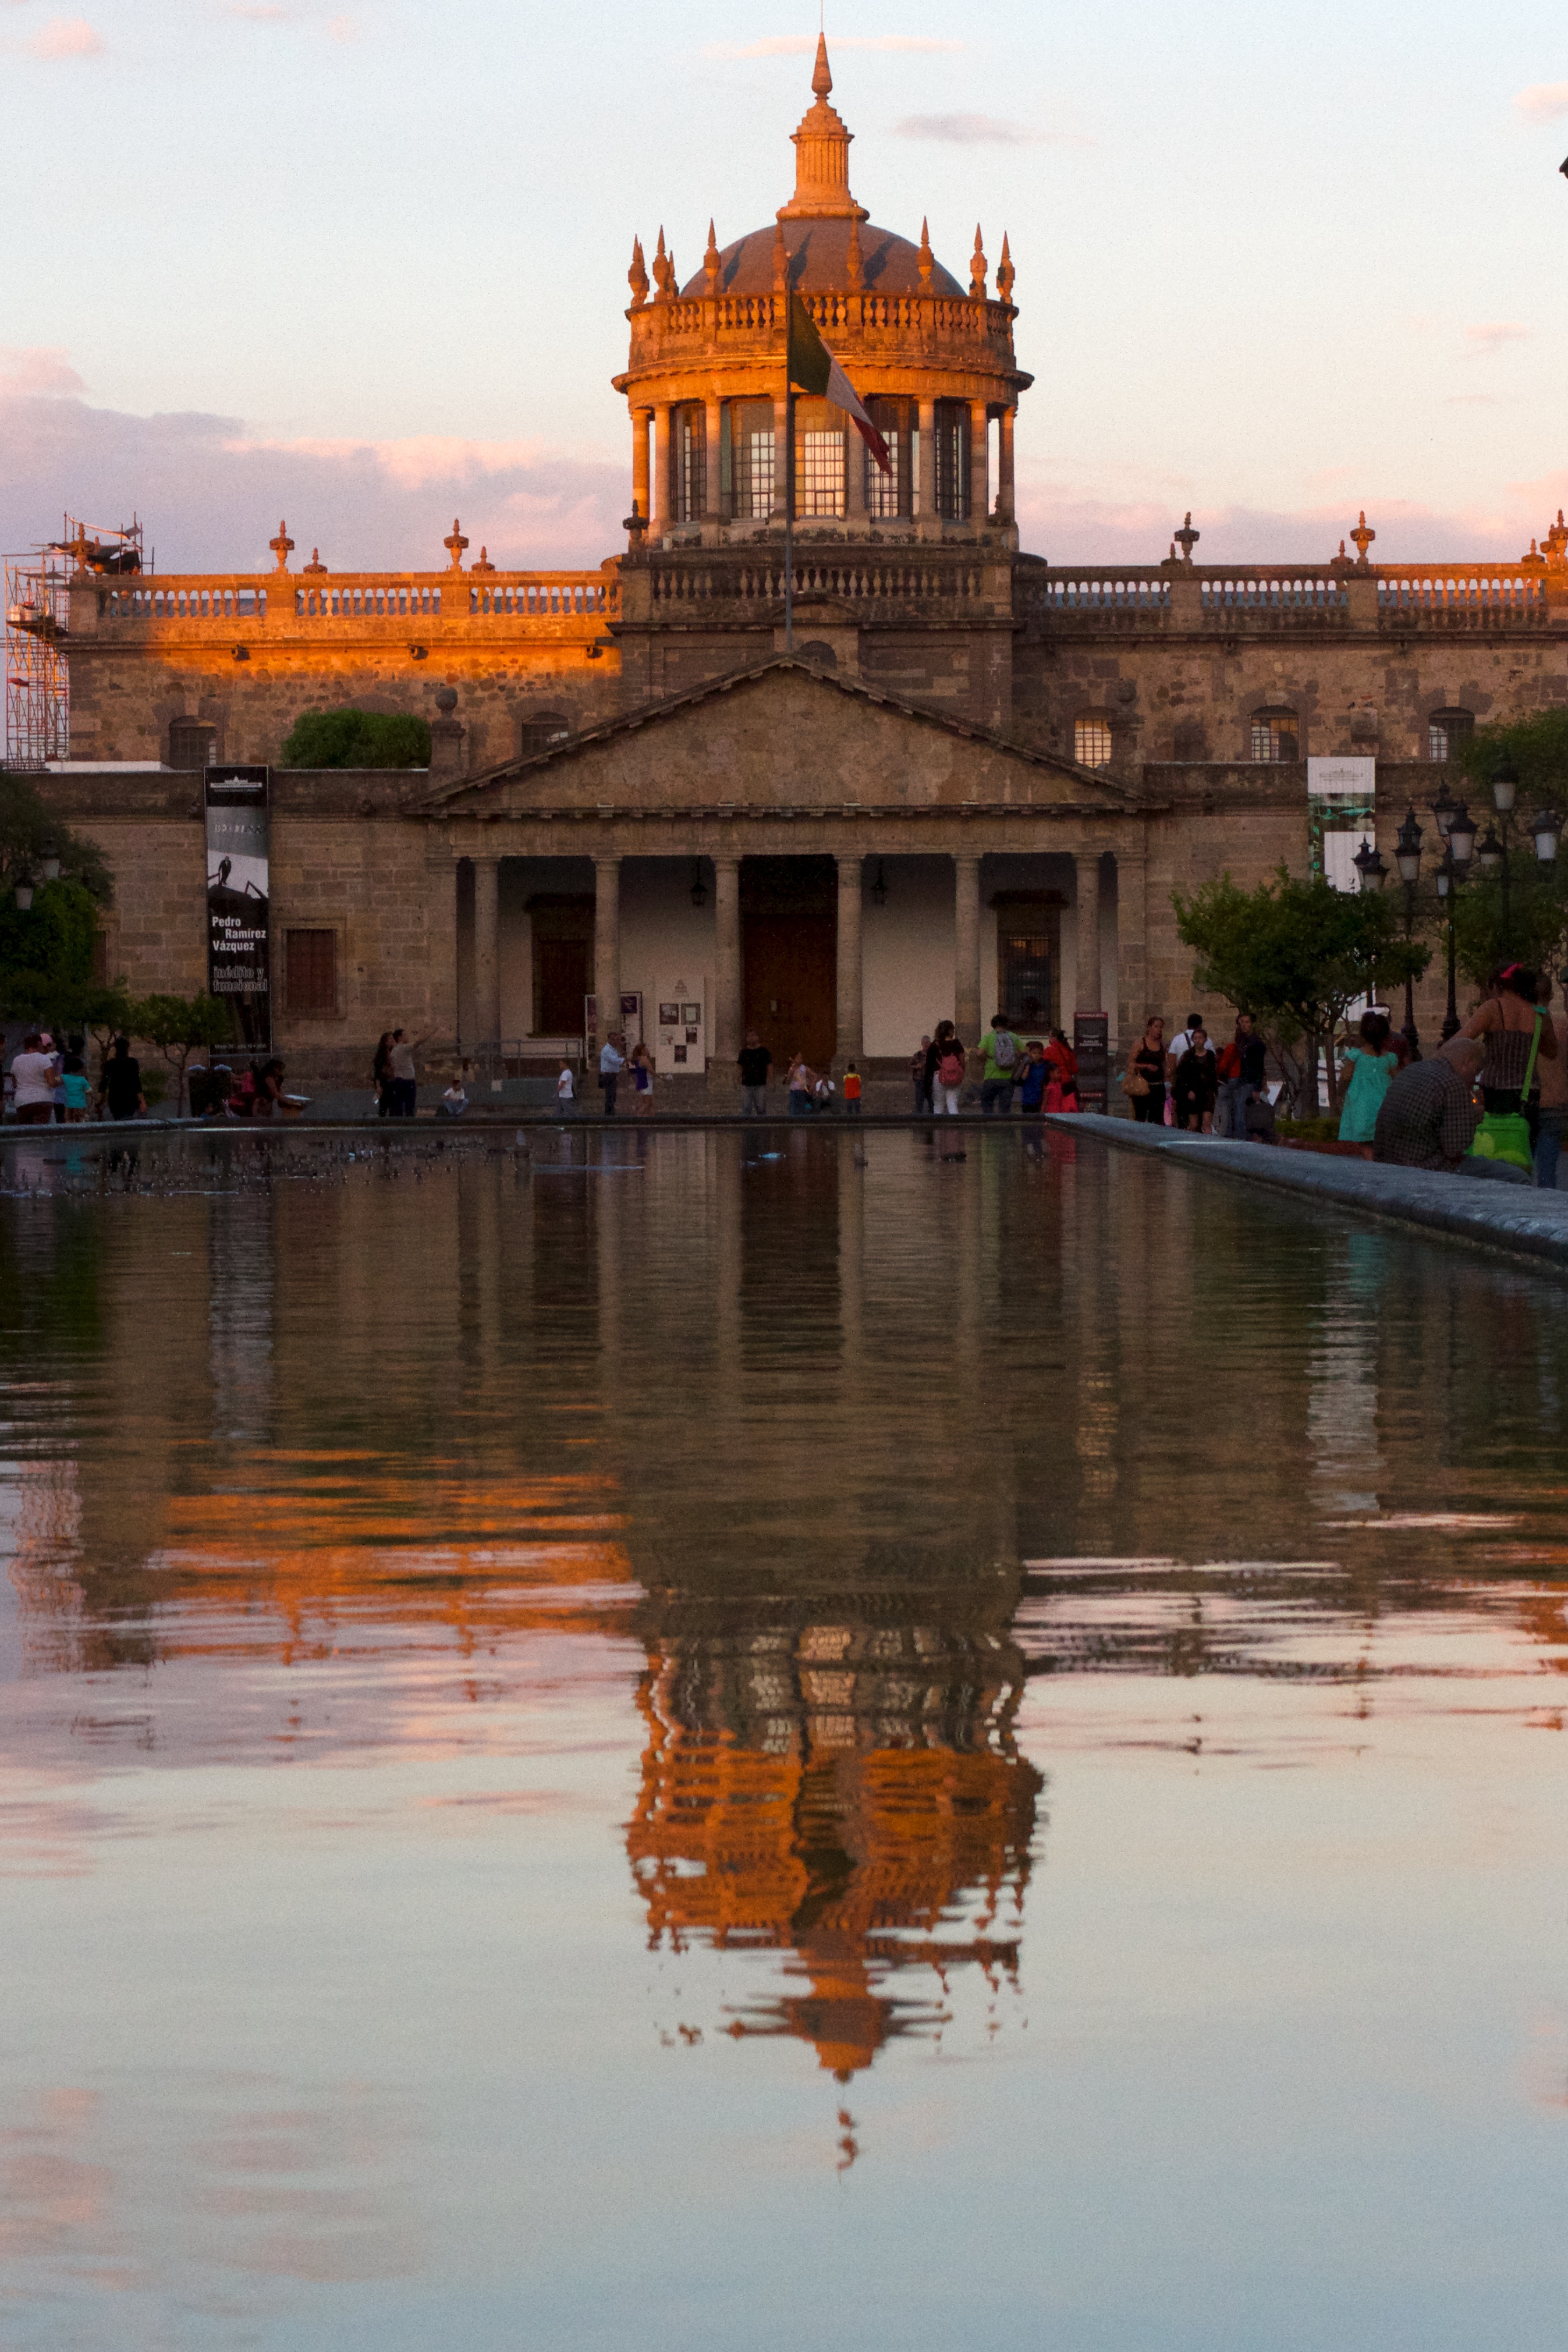
water, sunset, morning, river, cityscape, dusk, evening, reflection, waterway